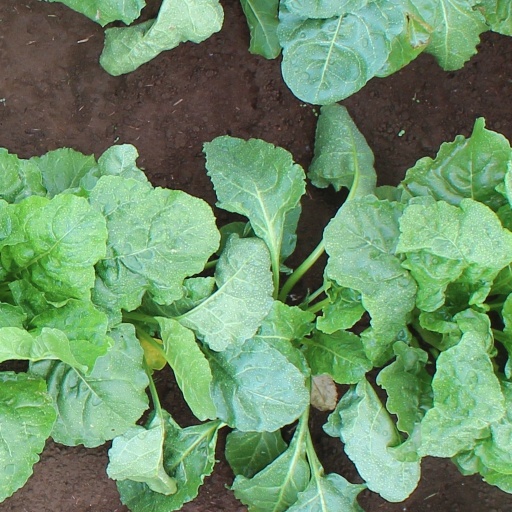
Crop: sugar beet